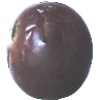
Label: Passion Fruit 1